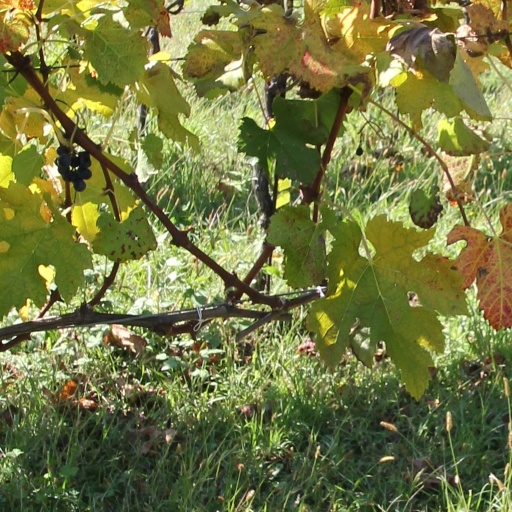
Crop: grape